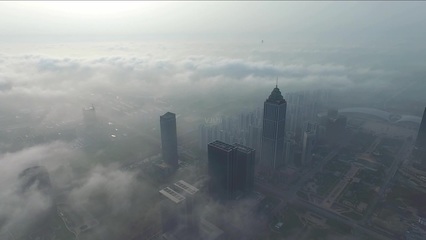
Weather: foggy or hazy